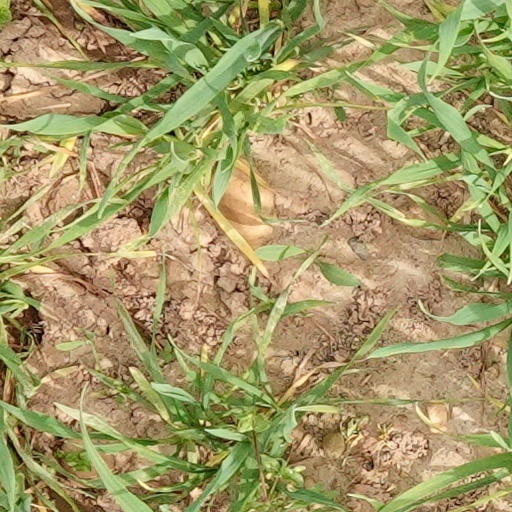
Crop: wheat